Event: Nepal Earthquake
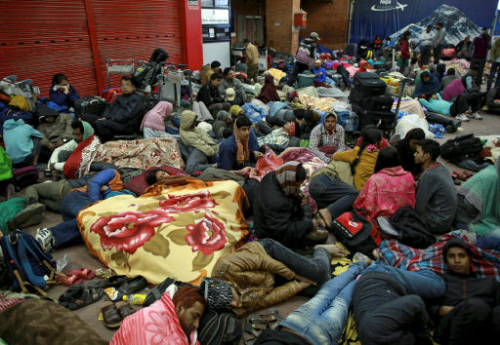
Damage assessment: no_damage